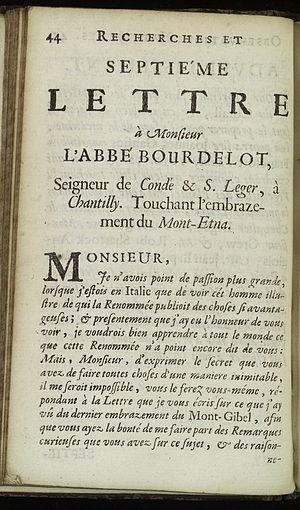
Pierre Michon qui a ajouté Bourdelot à son nom, dit l'abbé Bourdelot est un médecin et anatomiste français, né à Sens le 2 février 1610 et mort à Paris le 9 février 1685. Il était abbé de Massay. Libertin et libre-penseur, probablement athée, il est principalement connu comme l'animateur du cercle qui porte son nom.